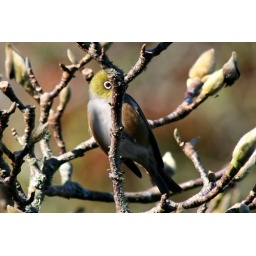
Wax eye or Silver eye in a bare magnolia tree - taken in the grounds of Waikato University, Hamilton, New Zealand